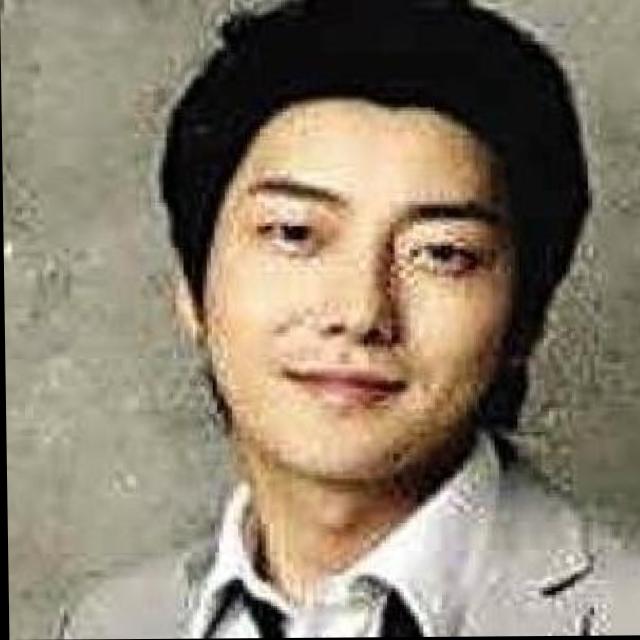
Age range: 21-44